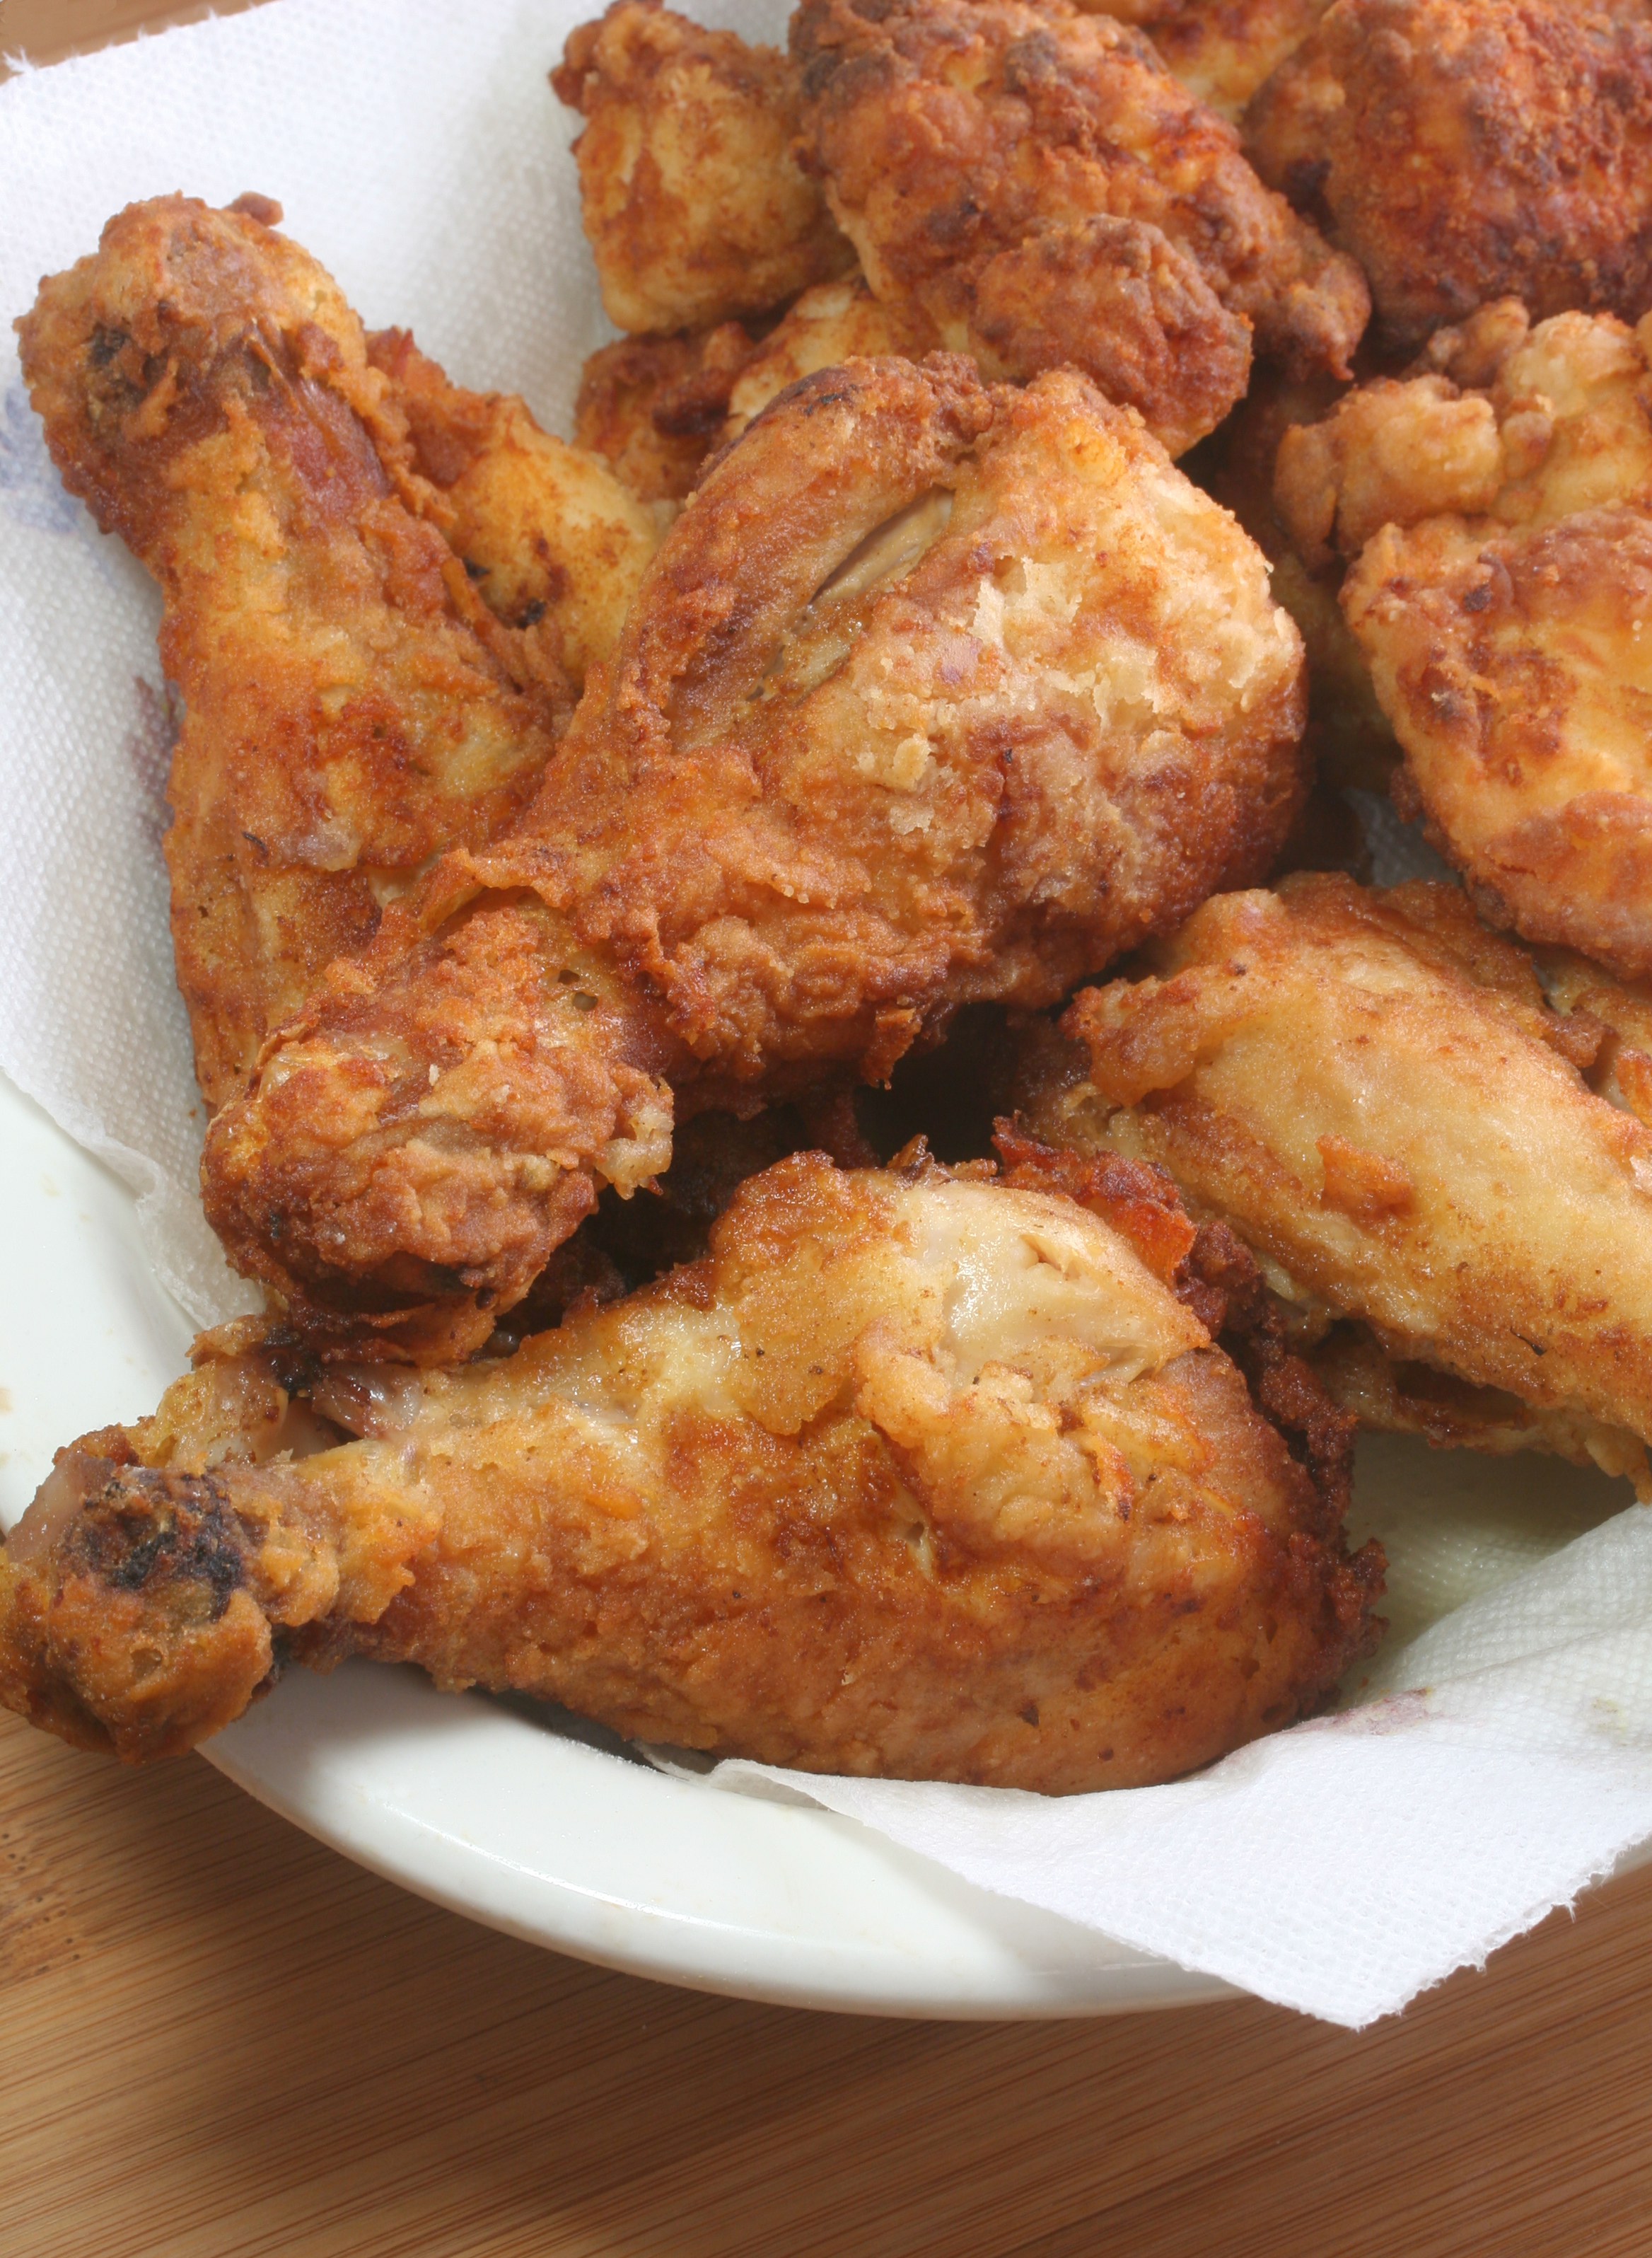
food, dish, fried food, cuisine, crispy fried chicken, karaage, fried chicken, chicken meat, ingredient, pakora, deep frying, meat, fast food, chicken nugget, produce, appetizer, Ngo hiang, finger food, Clam cake, fritter, chicken fingers, Rocky mountain oysters, Chicharr n, Fried cauliflower, recipe, livestock, Chicken fried steak